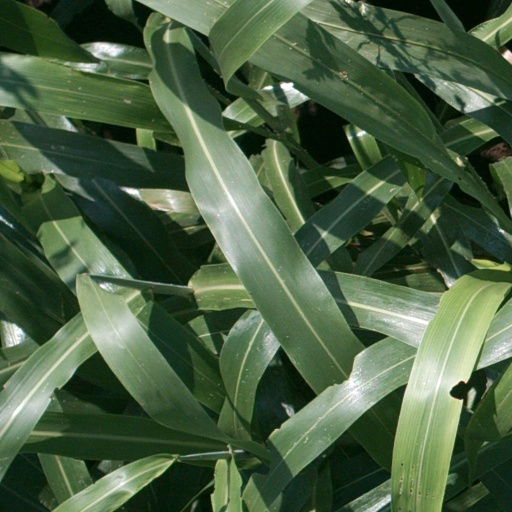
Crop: sorghum